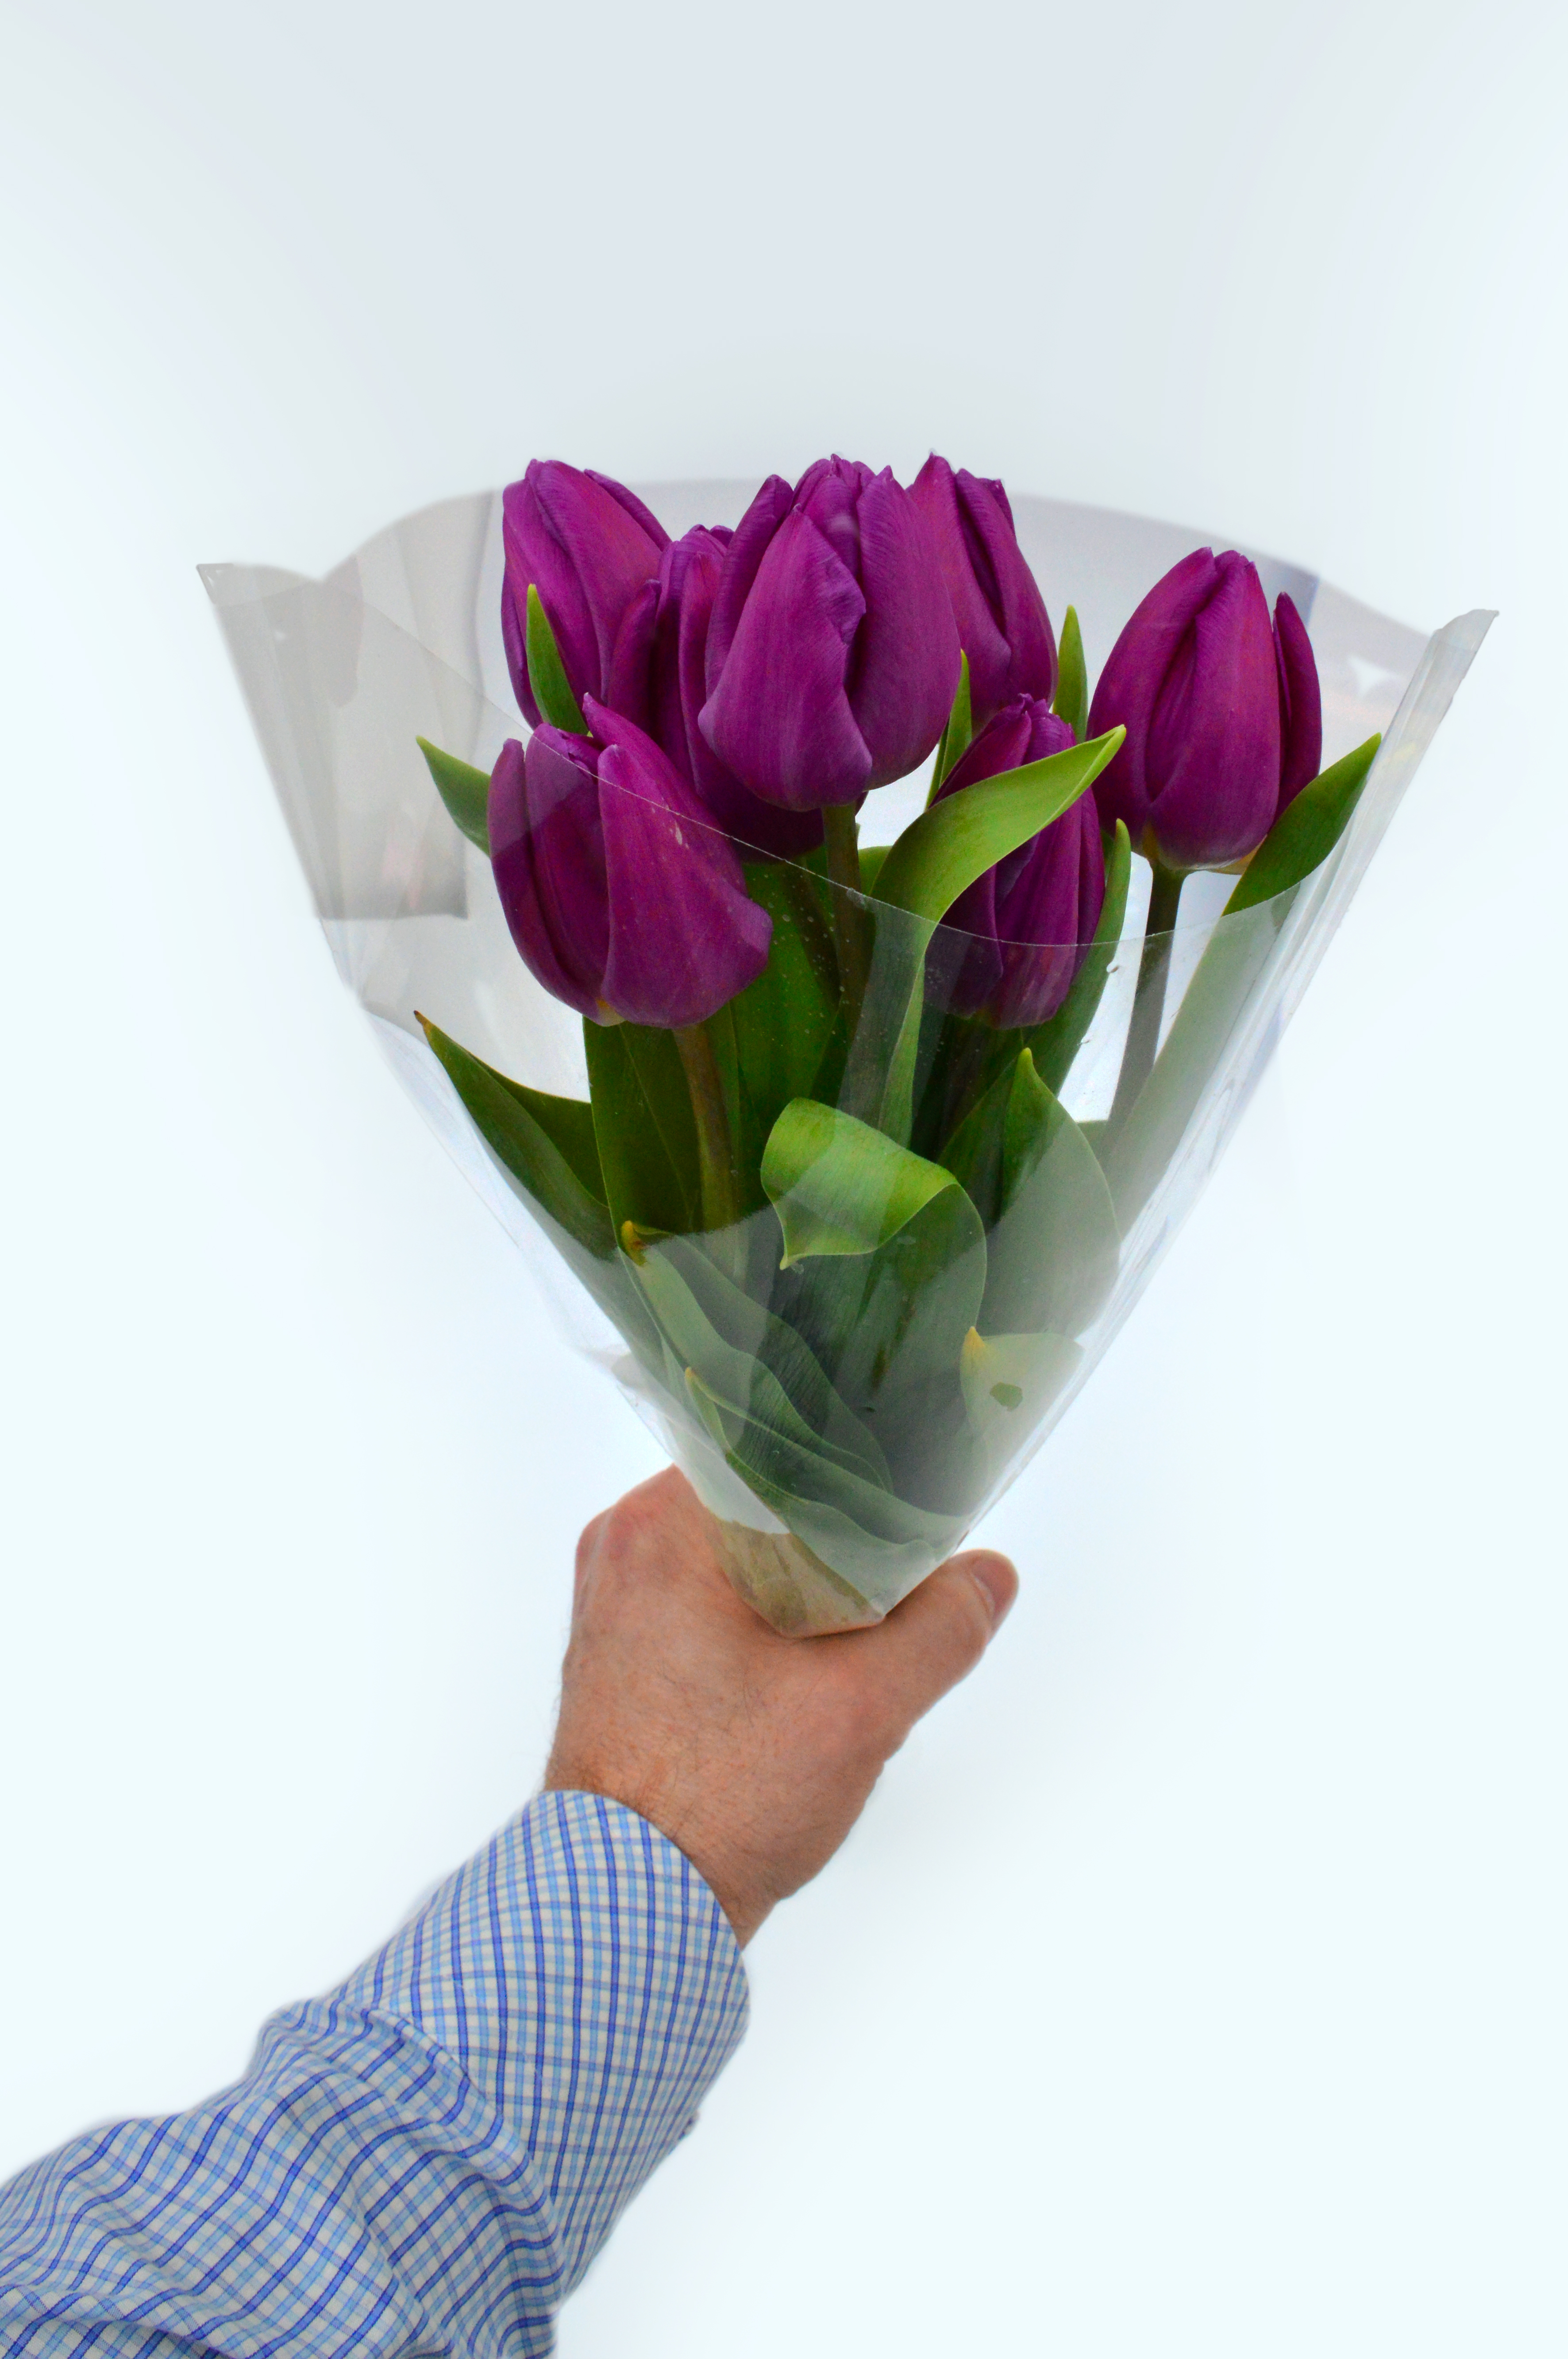
tulips, purple, background, bouquet, flower, nature, black, bunch, beautiful, fresh, green, beauty, spring, floral, blossom, isolated, flowers, red, white, natural, colorful, bright, plant, season, love, violet, cut flowers, flower bouquet, flowering plant, floristry, flower arranging, flowerpot, vase, magenta, floral design, tulip, rose family, petal, artificial flower, violet family, plant stem, rose order